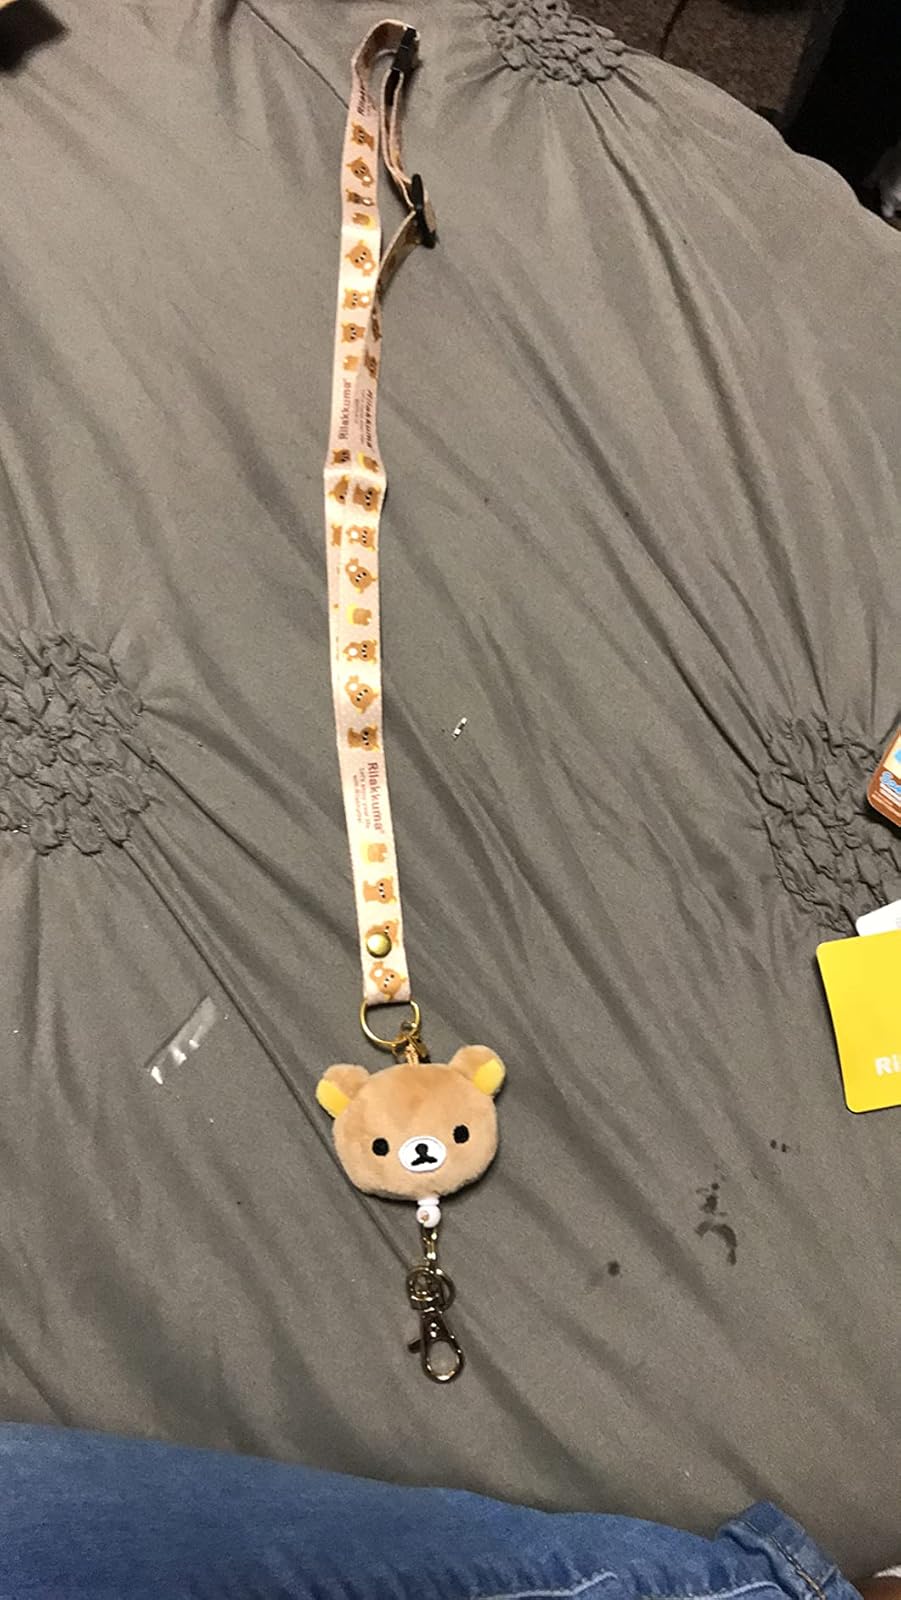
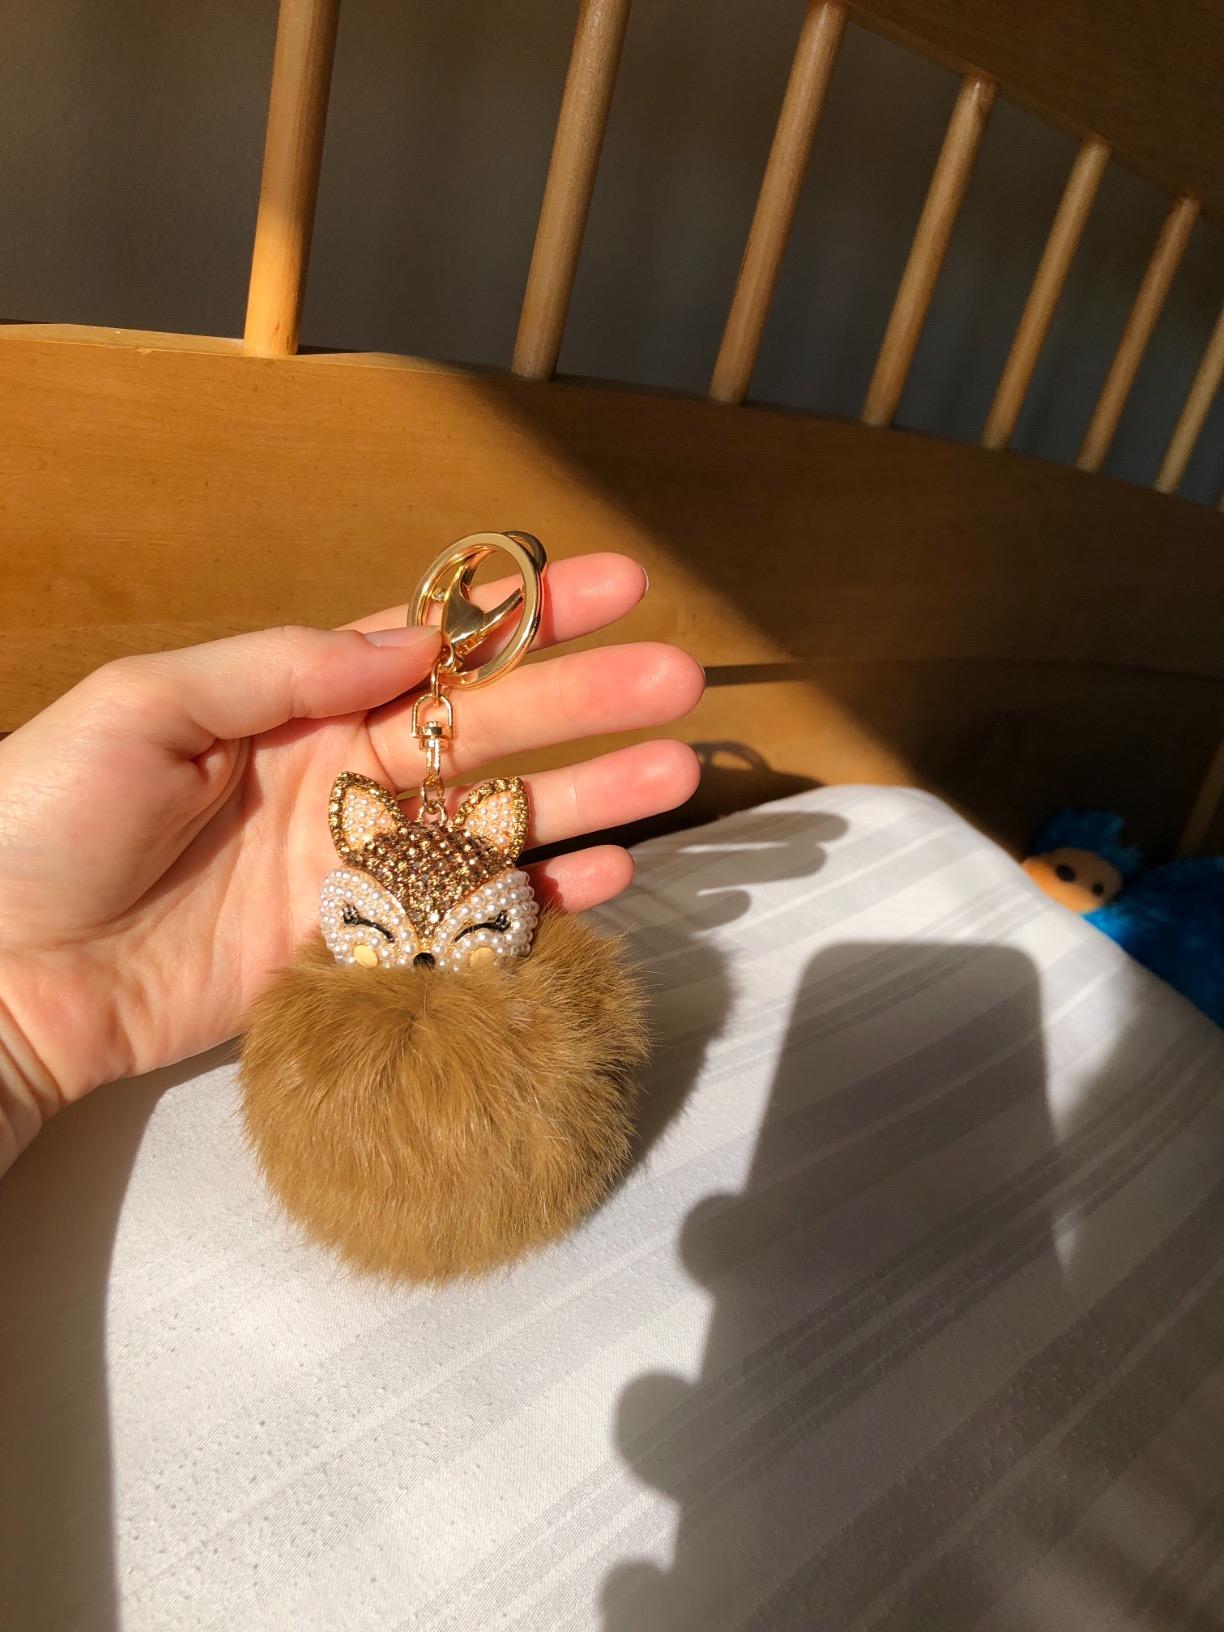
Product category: accessories_keychain
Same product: no